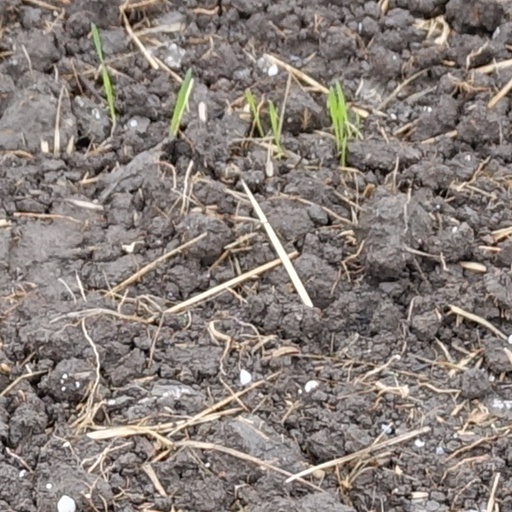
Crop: wheat